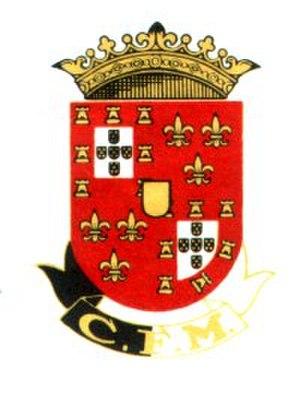
La Bataille de Montes Claros – appelée aussi parfois Bataille de Vila Viçosa – est une célèbre victoire militaire du Portugal sur la Castille qui met fin à la Guerre d'Acclamation.